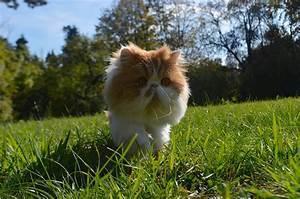
cat